Hunter (1977 TV series)

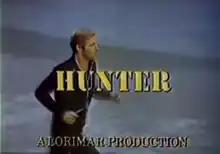

Hunter is a 1977 American drama television series starring James Franciscus and Linda Evans which centered on the exploits of a pair of undercover counterespionage agents. It aired from February 18 to May 27, 1977, on CBS.